Regional power

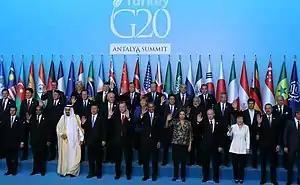
Leaders of most regional powers during the 2015 G-20 Summit

In international relations, regional power, since the late 20thcentury, has been used for a sovereign state that exercises significant power within its geographical region. States that wield unrivaled power and influence within a region of the world possess regional hegemony.